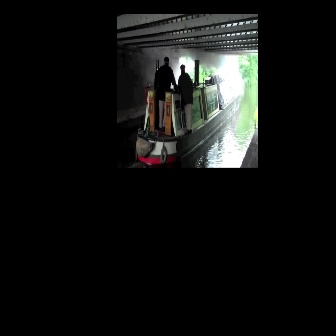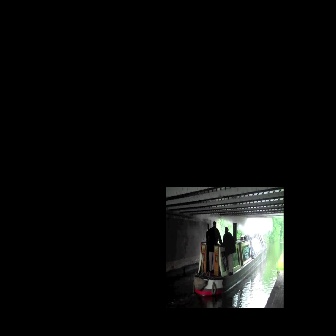
  Please identify the target specified by the bounding box [134,59,241,165] in the first image and locate it in the second image. Return the coordinates in [x_min,y_min,x_max,y_max] format.
Answer: [192,222,267,297]